Eocaecilia

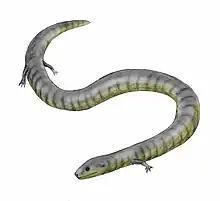
Life restoration

"Eocaecilia" shared some characteristics with salamanders and the now extinct microsaur amphibians. It was of small size, about 15 cm in length. Unlike modern caecilians, which are legless, "Eocaecilia" possessed small legs, and while modern caecilians have poorly developed eyes and spend a lot of time under ground, "Eocaecilia"'s eyes were somewhat better developed. Although the precise ancestry of "Eocaecilia" is debated (and other caecilians by extension), it likely resided among the ancestral lepospondyl or temnospondyl amphibians of the Paleozoic and Mesozoic.